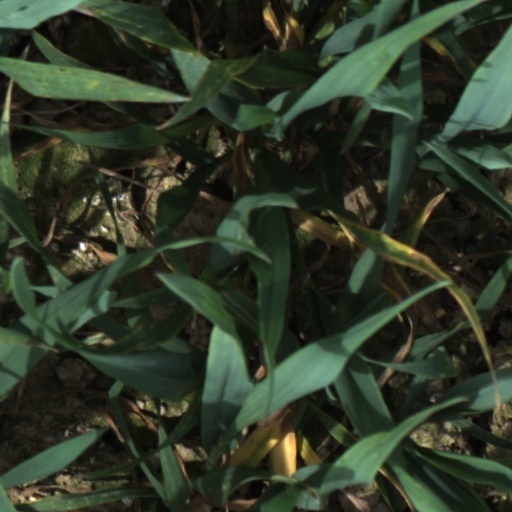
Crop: wheat